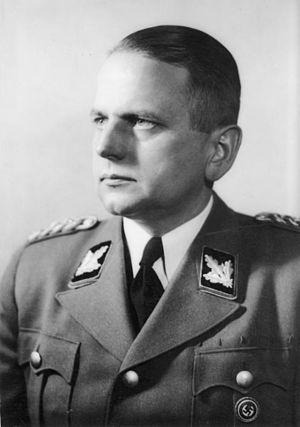
Otto Ohlendorf, né le 4 février 1907 à Hoheneggelsen, Söhlde et mort le 7 juin 1951 à Landsberg am Lech, est un SS-Gruppenführer travaillant à la fois pour le RSHA et le ministère de l'Économie. Commandant d'un Einsatzgruppe, il a été responsable en Ukraine de l'assassinat de dizaines de milliers de Juifs dans le cadre de la Shoah. Il est témoin de l'accusation au procès de Nuremberg, mais en position d'accusé au procès des Einsatzgruppen où il est condamné à mort le 18 avril 1948. Il est pendu trois ans plus tard.